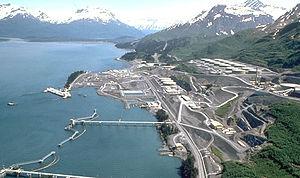
L’oléoduc trans-Alaska relie les champs pétrolifères du nord de l'Alaska à Valdez, port maritime libre de glace d'où le pétrole peut être acheminé pour raffinage. Il traverse tout l'État, du nord au sud, sur 1 288 km. L'oléoduc est exploité par Alyeska Pipeline Service Company, un groupe détenu à 48 % par BP.